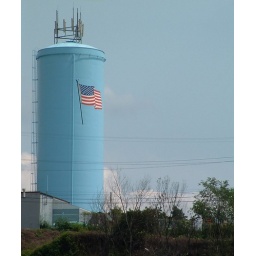
A water tower in North Versailles, Pennsylvania.